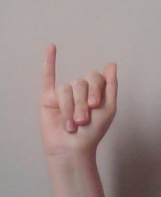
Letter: meem